Projection keyboard

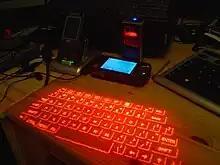
A projection keyboard

A projection keyboard is a form of computer input device whereby the image of a virtual keyboard is projected onto a surface: when a user touches the surface covered by an image of a key, the device records the corresponding keystroke. Some connect to Bluetooth devices, including many of the latest smartphone, tablet, and mini-PC devices with Android, iOS or Windows operating system.